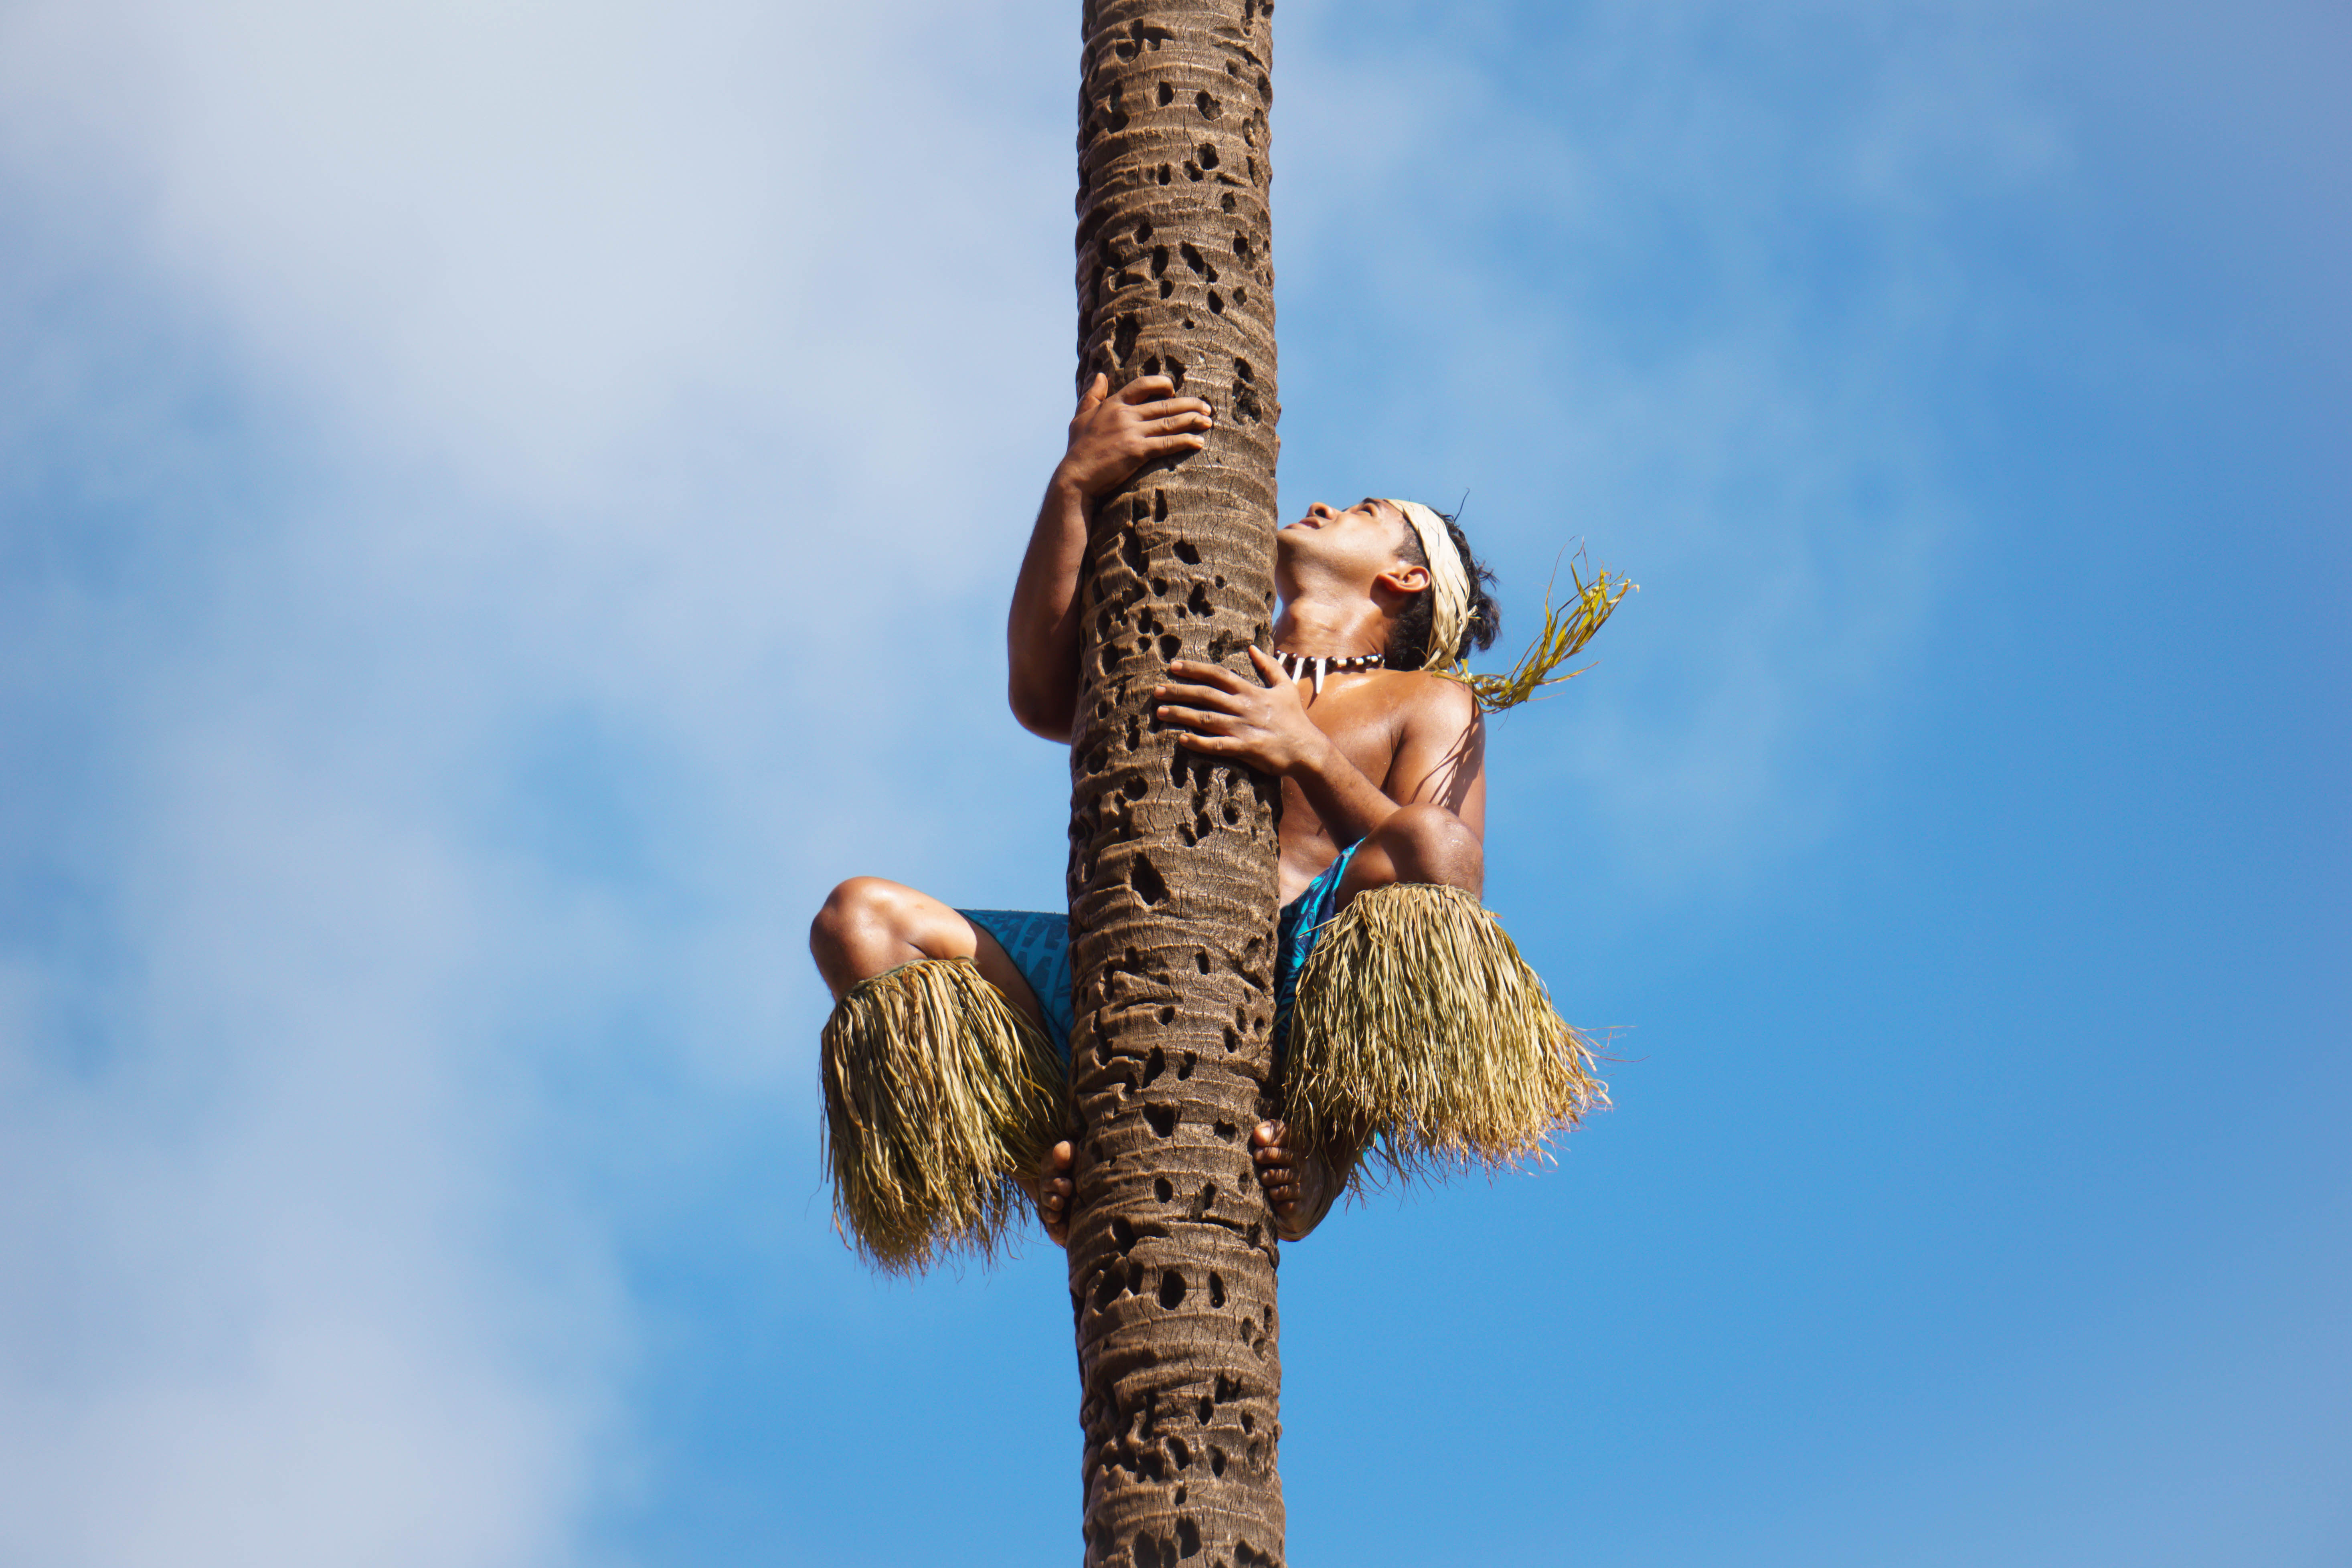
man, tree, sky, palm tree, adventure, jumping, spring, blue, climb, coconut, atmosphere of earth